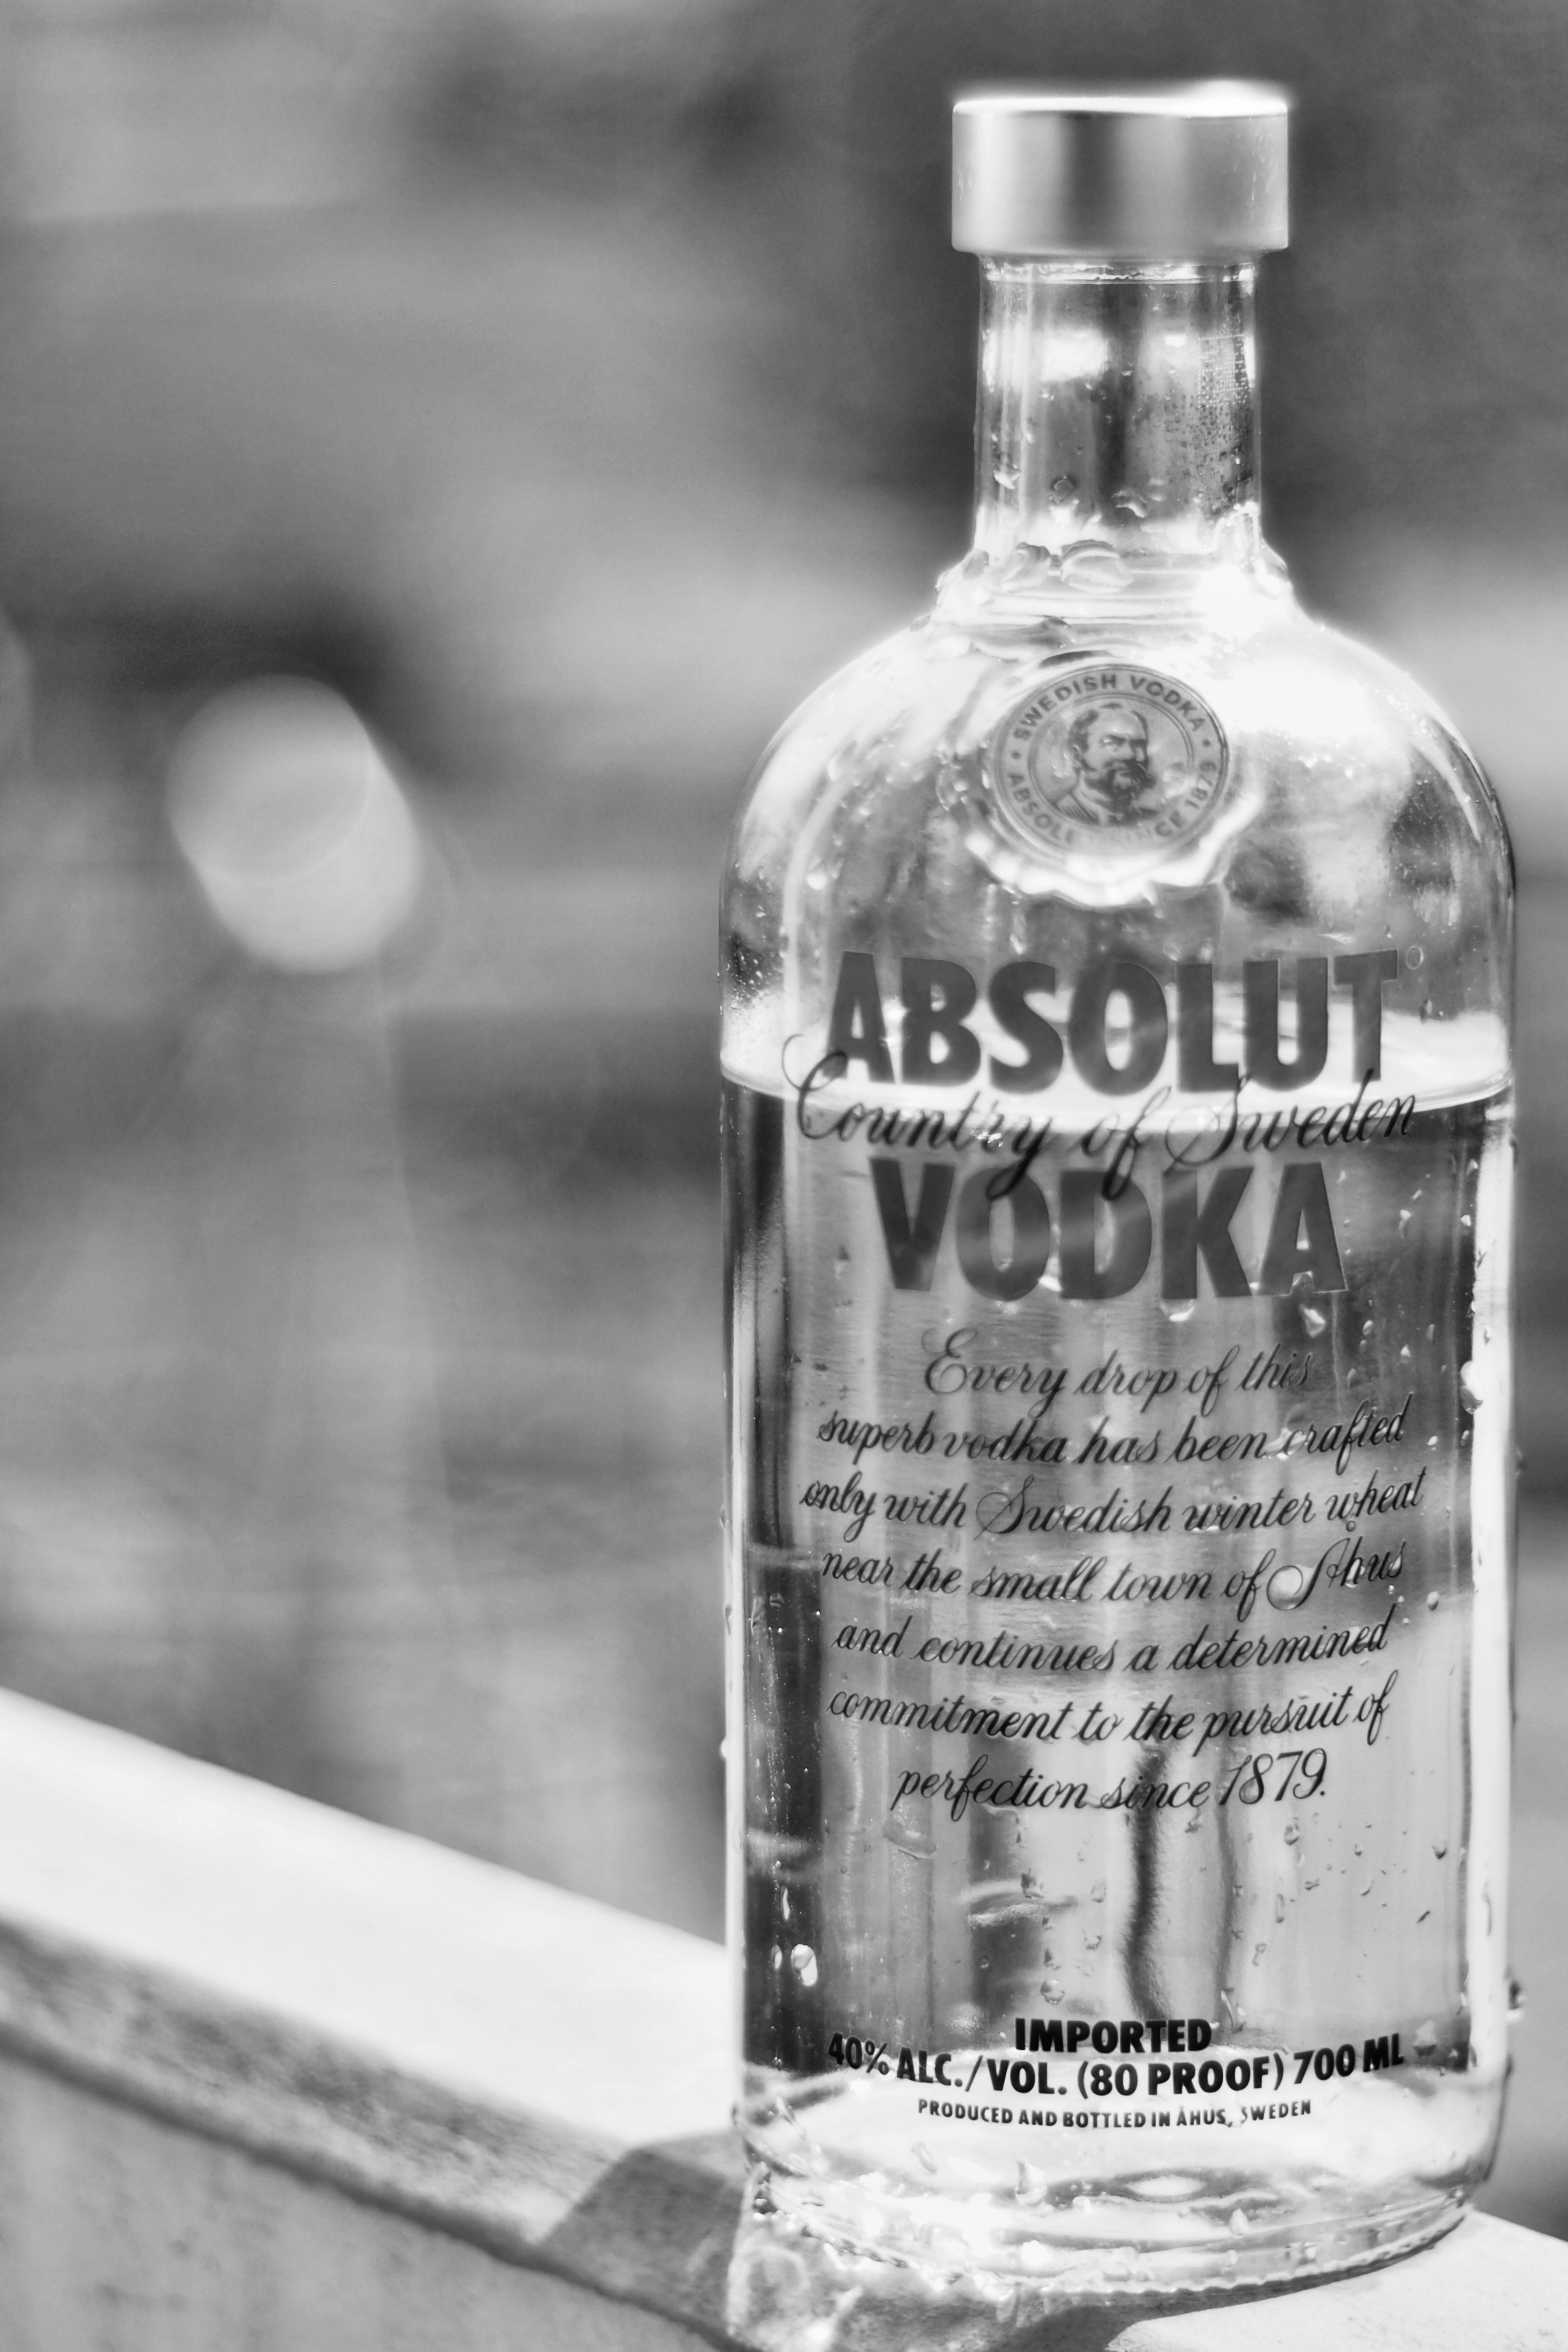
black and white, white, glass, drink, bottle, object, black, monochrome, alcohol, glass bottle, composition, whisky, liqueur, vodka, alcoholic beverage, a bottle of, monochrome photography, distilled beverage